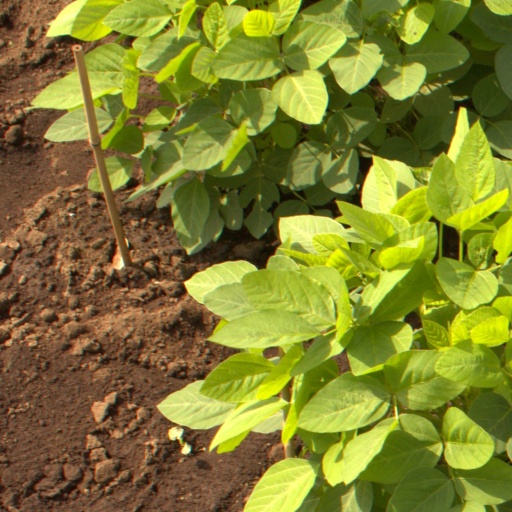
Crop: soybean